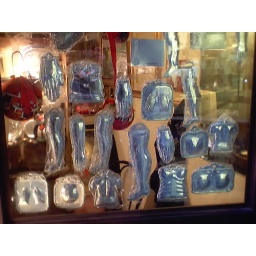
In clear plastic in a store window.